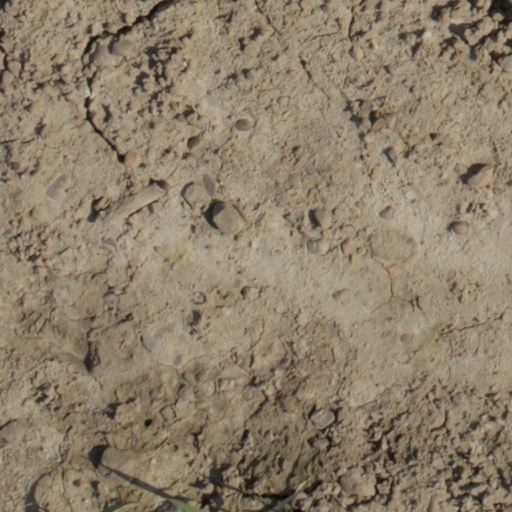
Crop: wheat